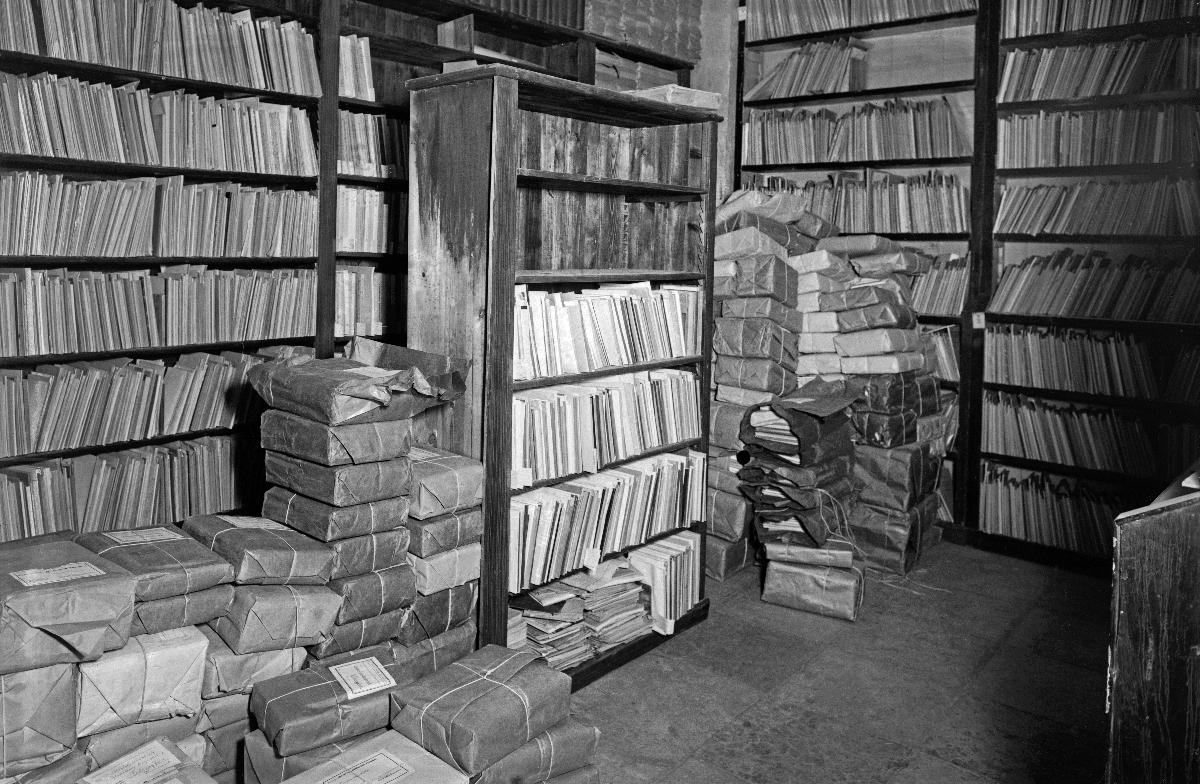
Helsingin yliopiston kirjasto
Helsingfors universitetsbibliotek; Helsinki Universtity Library
sisällön kuvaus: Helsingin yliopiston kirjaston tiloja, Helsinki 8.12.1935. Helsingin yliopiston kirjasto tarvitsee lisää tilaa kirjoille, lukijoille ja virkamiehille. content description: Premises of Helsinki University Library, Helsinki 8.12.1935. Helsinki University Library needs more space for books, readers and officials. innehållsbeskrivning: Helsingfors universitetsbiblioteks utrymmen, Helsingfors 8.12.1935. Helsingfors universitetsbibliotek behöver mera plats för böcker, läsare och tjänstemän.
Kuvaaja: Sundström, Hugo, kuvaaja
Vuosi: 1935
Paikka: Suomi, Uusimaa, Helsinki
Aiheet: tieteelliset kirjastot; kirjastot; varastotilat; hyllyt; sisäkuva; HBL; scientific libraries; libraries; storehouses; shelves; library; storage; interiors; vetenskapliga bibliotek; bibliotek; lagerutrymmen; hyllor; lager; interiör